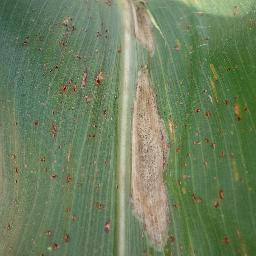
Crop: corn
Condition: (maize)_northern_blight